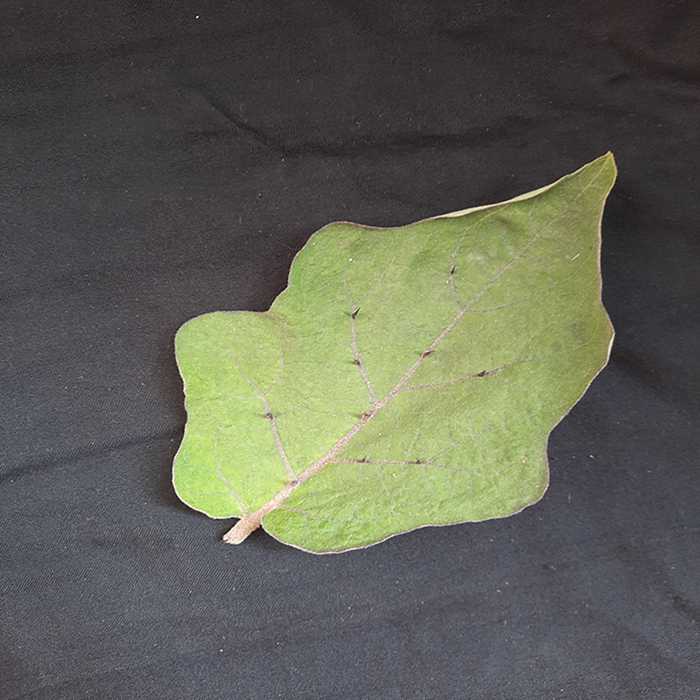
Plant: Eggplant
Label: Eggplant fresh leaf